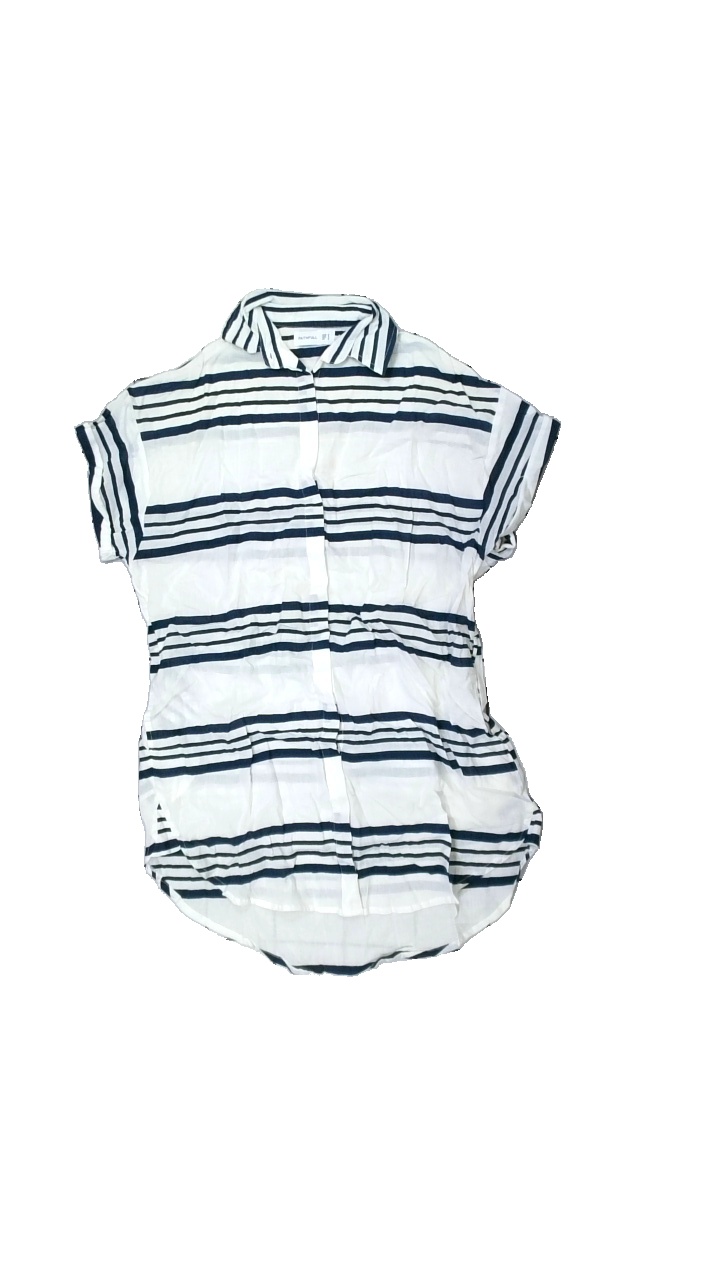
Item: Shirt (Ladies)
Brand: Faithful
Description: Striped shirt
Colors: Blue, White
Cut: Regular
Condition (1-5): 3
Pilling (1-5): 5
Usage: Reuse
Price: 50-100